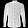
Label: Shirt